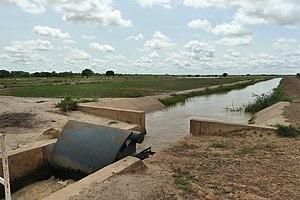
Le Sénégal est un fleuve d'Afrique de l'Ouest au régime tropical, long de 1 750 kilomètres, qui prend sa source en Guinée à 750 mètres d'altitude. Il arrose le Mali, puis la Mauritanie et le Sénégal, tout en servant de frontière entre ces deux pays, avant de se jeter dans l'océan Atlantique à Saint-Louis.